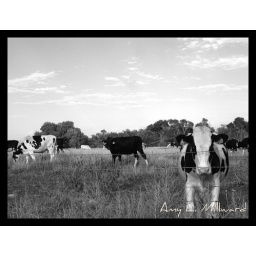
cows out standing in their field